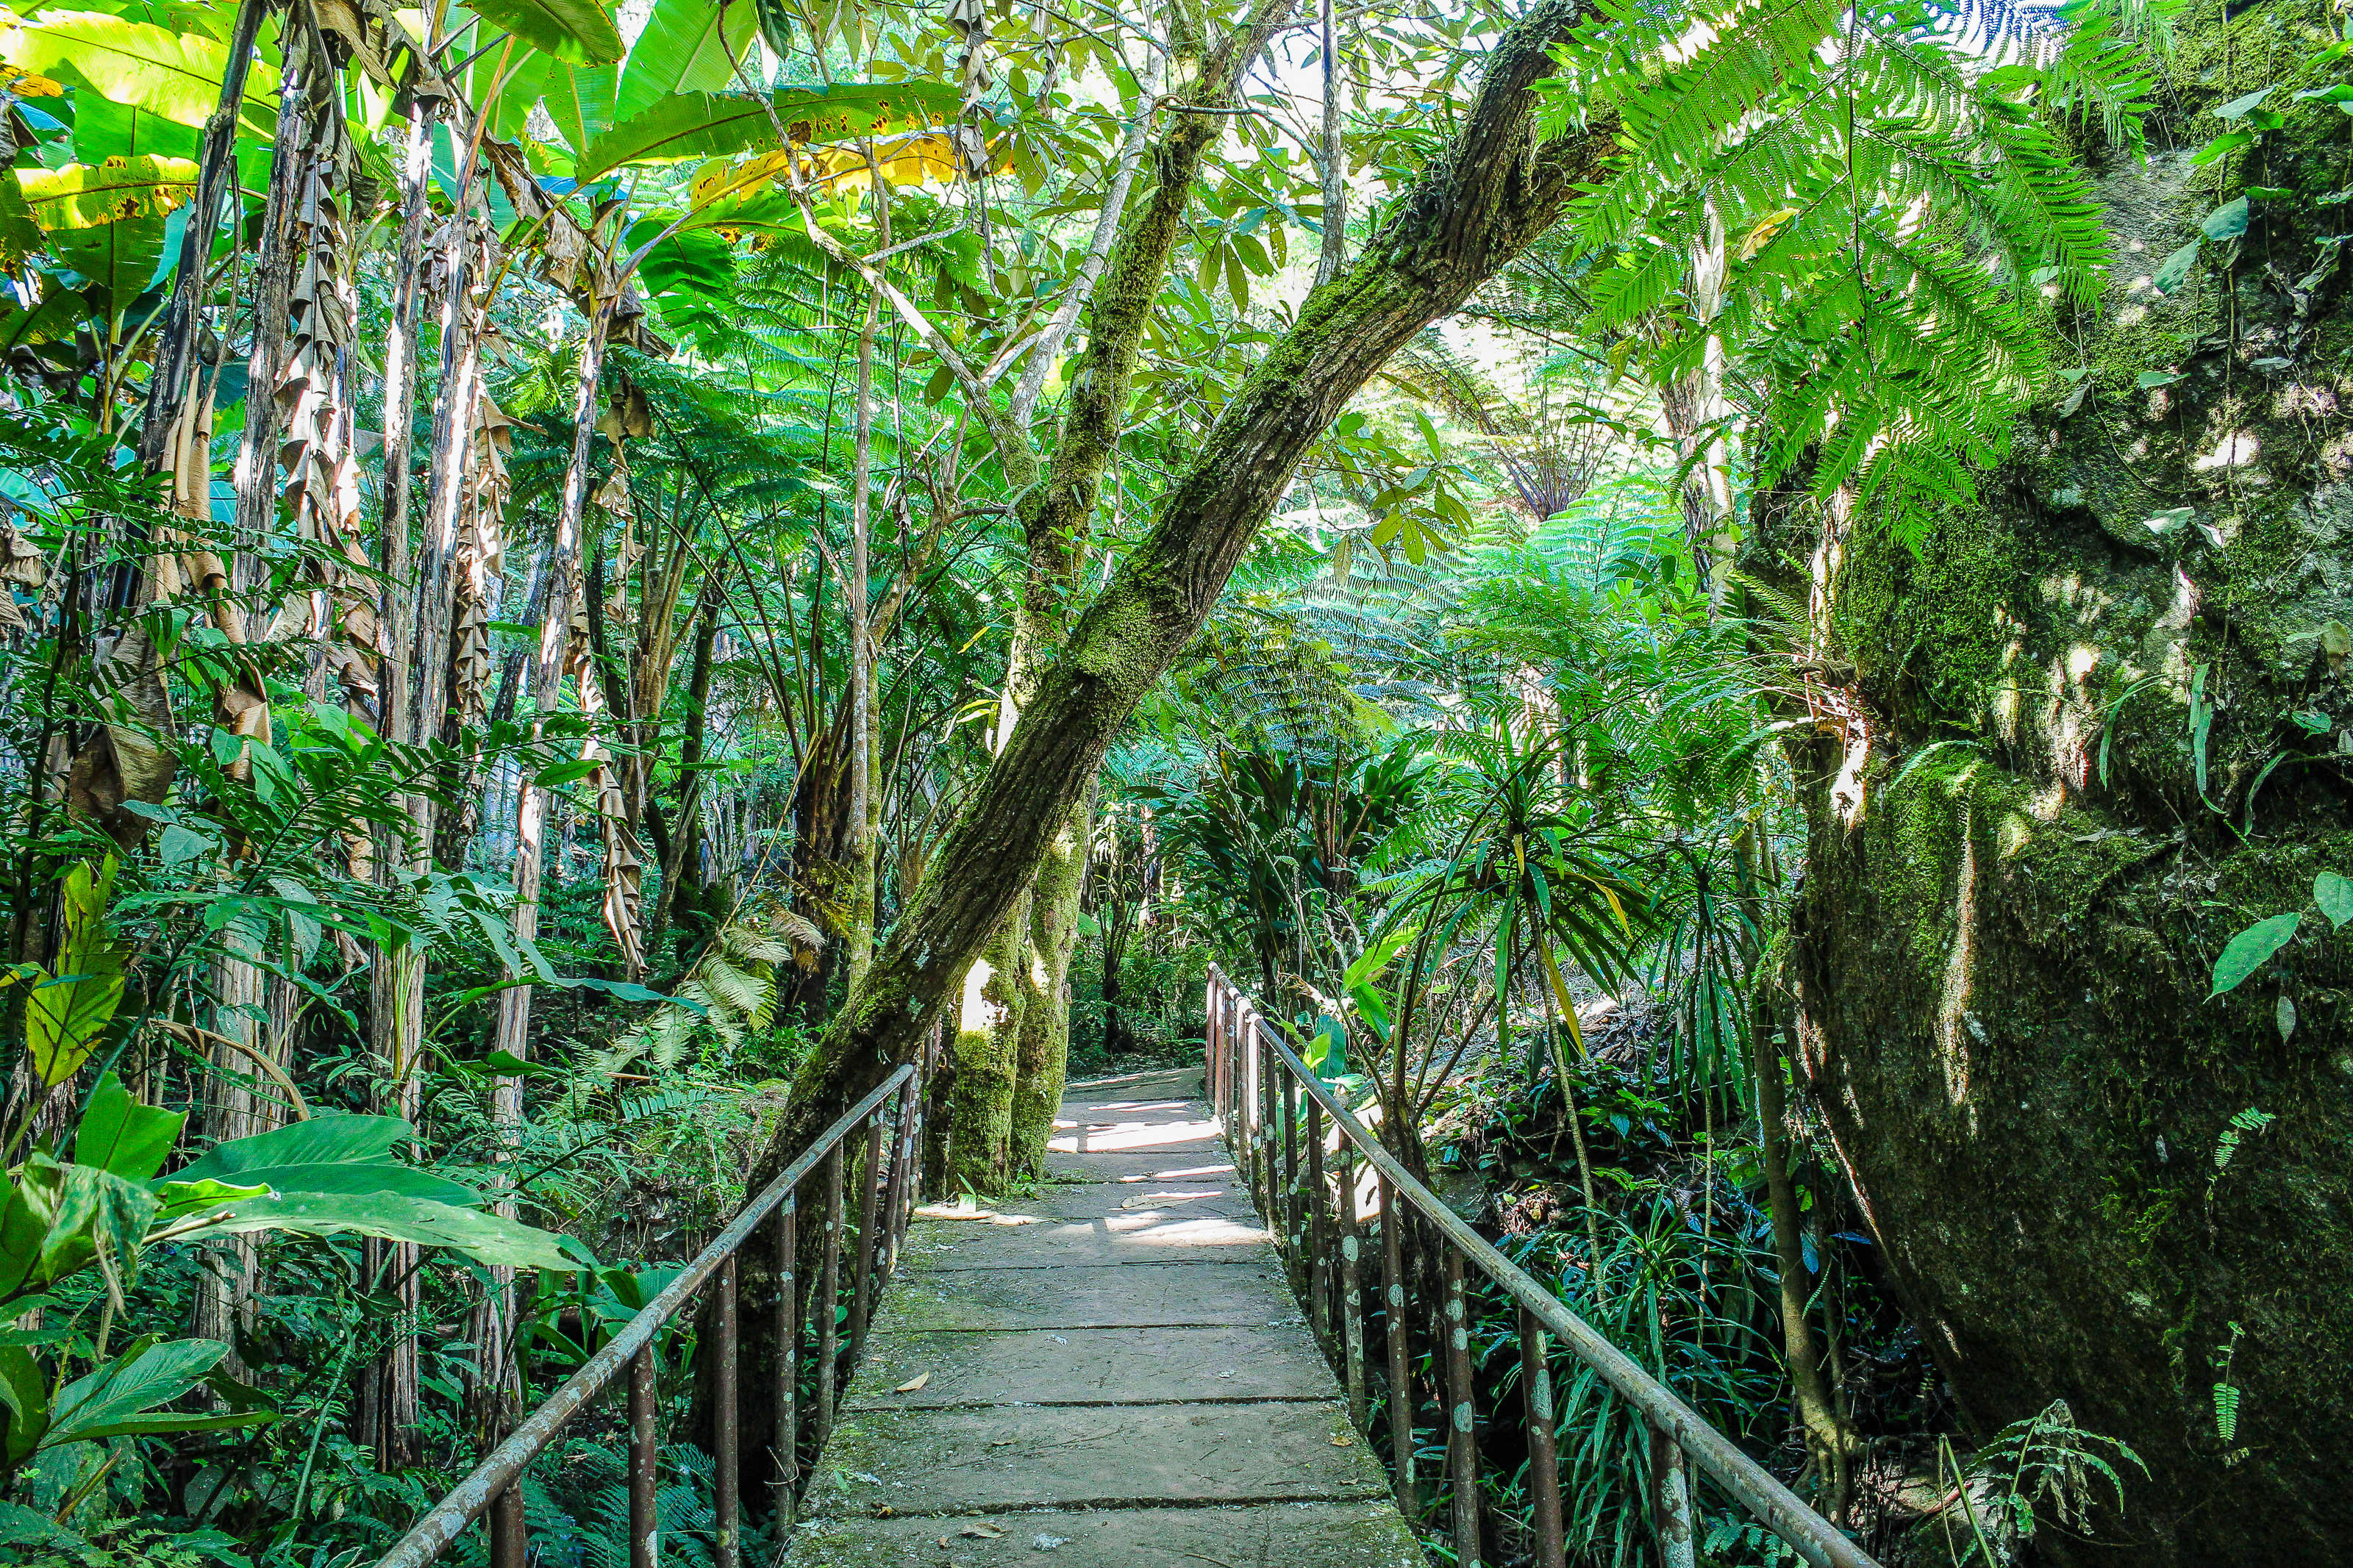
beautiful, beauty, bloom, blooming, blossom, botanical, botany, bouquet, close, closeup, color, colorful, cool, countryside, flora, floral, flower, freshness, garden, gardening, grass, green, ground, holidays, home, house, landscape, landscaped, landscaping, lawn, lush, manicured, natural, nature, outdoor, park, path, paved, pavement, perennial, petal, plant, pretty, red, seasonal, stone, summer, walkway, white, yard, vegetation, nature reserve, jungle, natural environment, forest, rainforest, tree, valdivian temperate rain forest, biome, leaf, ecoregion, old growth forest, botanical garden, terrestrial plant, tropical and subtropical coniferous forests, trail, wildlife, woodland, canopy walkway, national park, nonbuilding structure